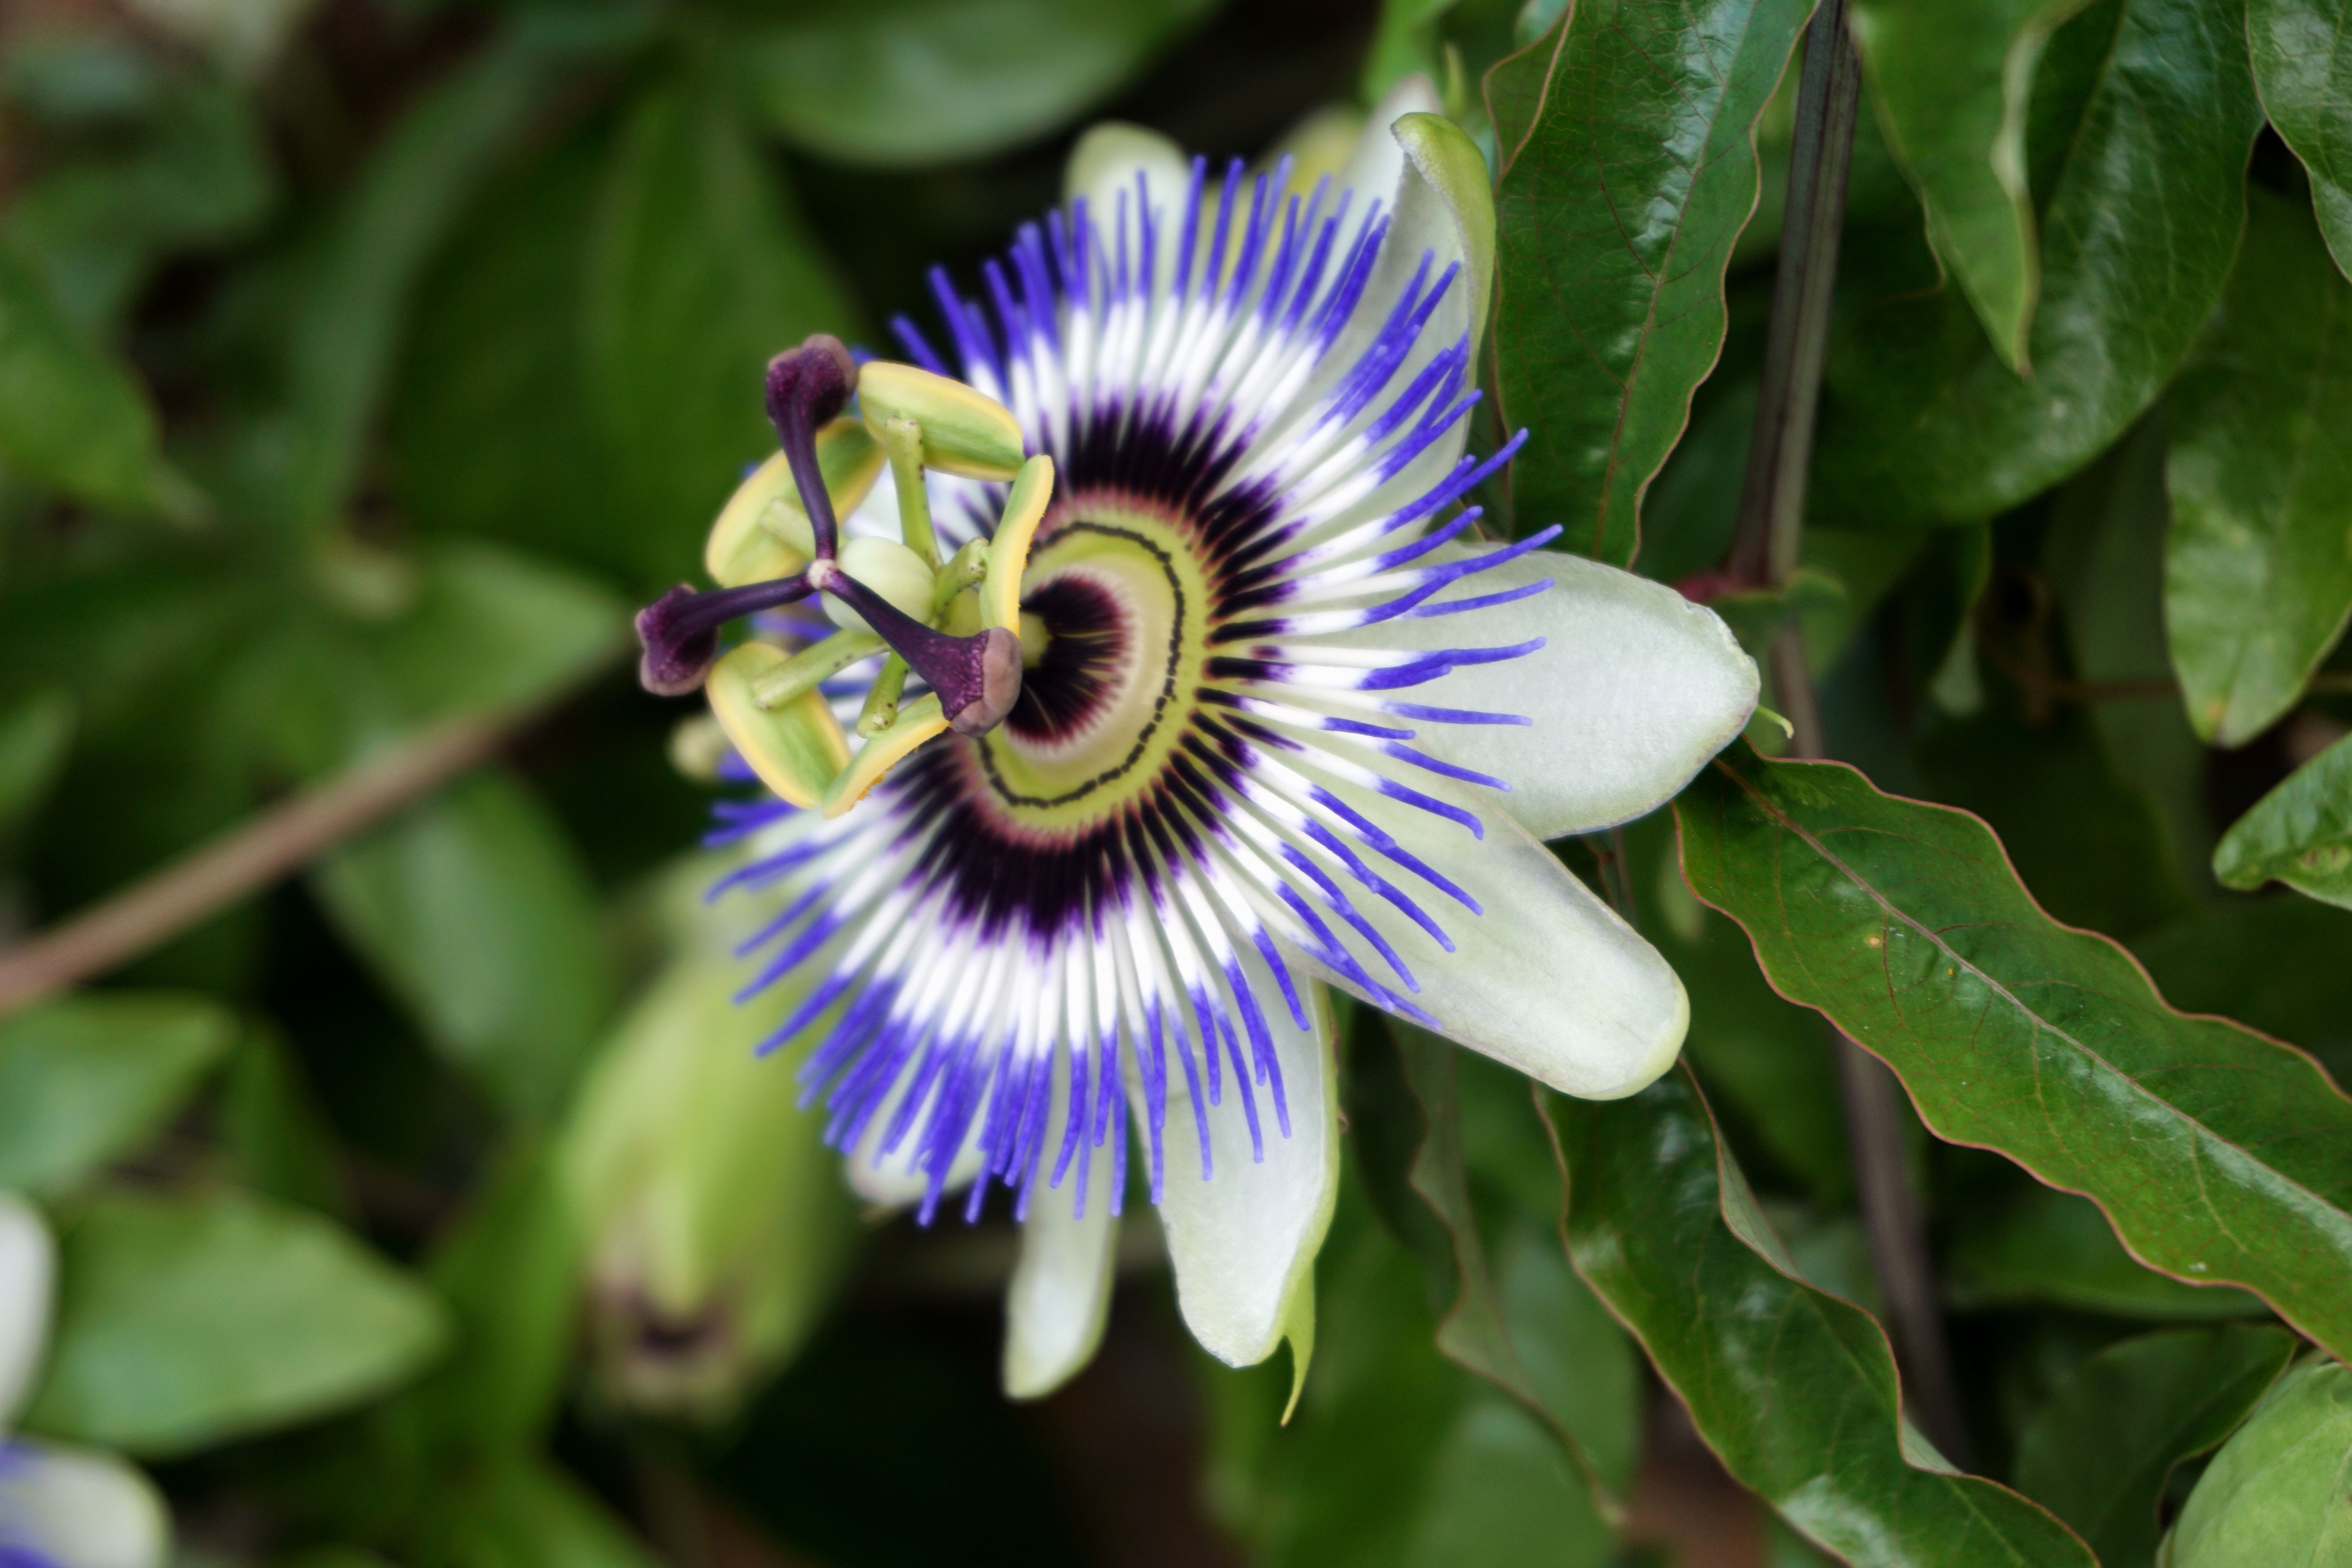
nature, blossom, plant, flower, green, botany, blue, climbing, garden, flora, wildflower, close up, creeper, passion flower, flowering, passionflower, medicinal plant, macro photography, flowering plant, blue passionflower, land plant, passion flower family, purple passionflower